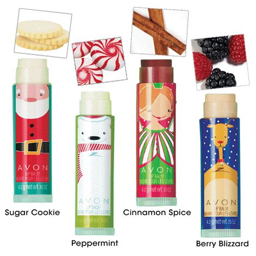
you will love this product